Anti-British sentiment

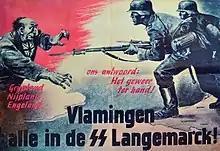
Recruiting poster of 27th SS Volunteer Division Langemarck, featuring derogatory terms for England such as "Grijpland" (land of greed)

President Thomas Jefferson complained of an unreasonable hostility towards the British state by the people in the United States during the Napoleonic Wars, brought about by the American Revolutionary War.